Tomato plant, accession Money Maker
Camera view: horizontal (90 deg, fisheye); turntable rotation: 0 degrees
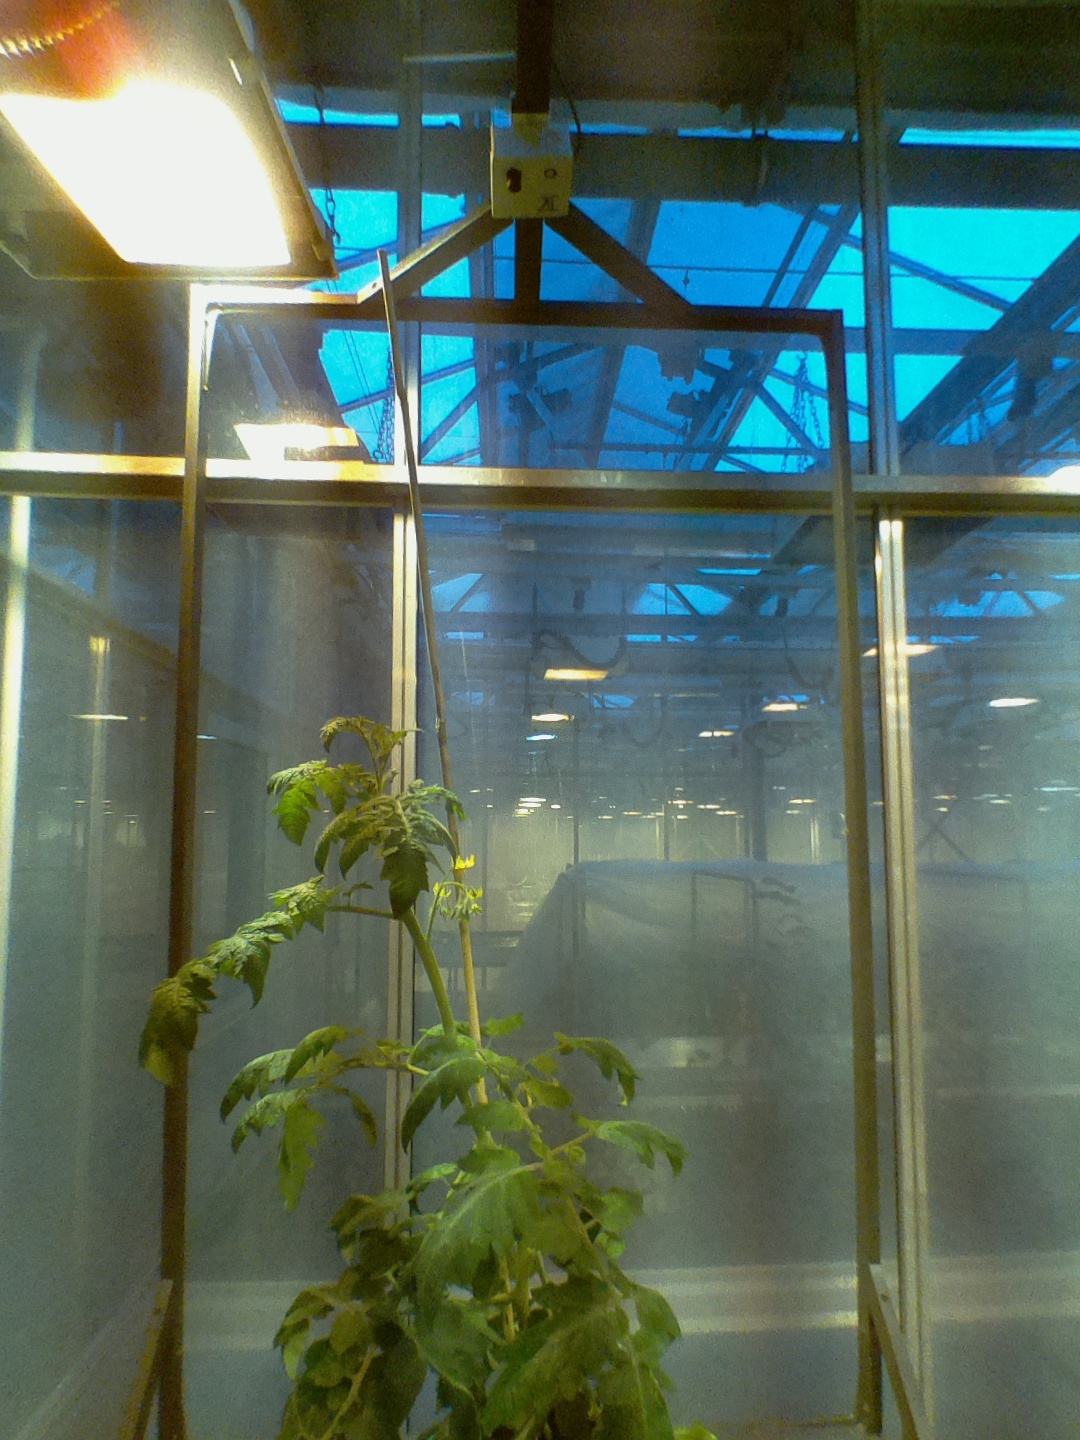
BBCH growth stage 66: Full flowering, 60%-70% of flowers open, more petals falling